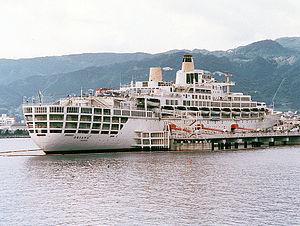
L’Oriana utilisé comme musée flottant à fr:Beppu.
L’Oriana est un paquebot construit en 1959 par les chantiers navals Vickers-Armstrongs de Barrow-in-Furness pour la compagnie P & O Orient Lines. Il est lancé le 3 novembre 1960 et mis en service le 3 décembre 1960.Désarmé en 1986, il sert de Navire hôtel en baie de Beibu puis à Shanghai et enfin à Dalian, où il coule partiellement le 16 juin 2004 à la suite d'une tempête. Renfloué quelques semaines plus tard, il est considéré comme trop endommagé et vendu à la casse. Il est détruit en 2005 à Zhangjiagang.